Offshore wind power

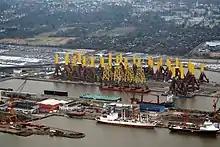
Several foundation structures for offshore wind turbines in the port of Bremerhaven

Specialized jackup rigs (wind turbine installation vessels) are used to install foundation and turbine. the next generation of vessels are being built, capable of lifting 3–5,000 tons to . The large components can be difficult to install, and gyroscopes can improve handling precision. Dynamic positioning has also been used to keep the vibrating pile driver steady when installing foundations.